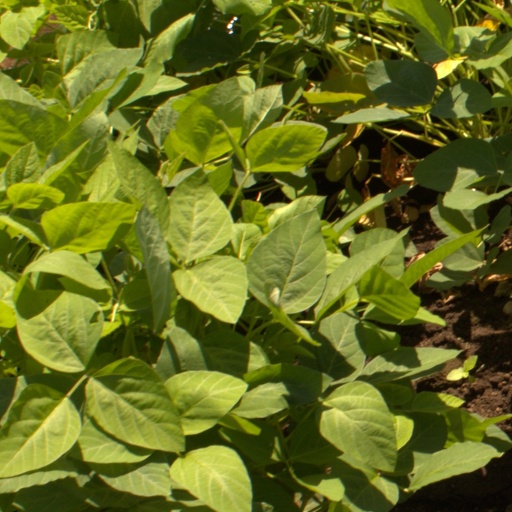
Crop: soybean